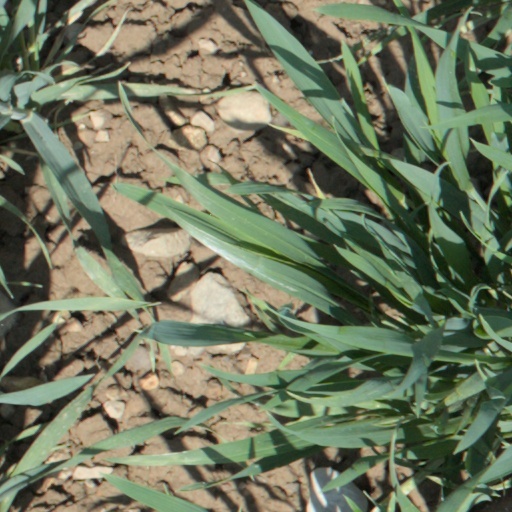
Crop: wheat